Henrik Ibsen

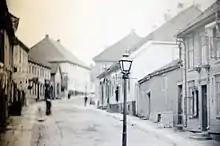
The roof and one of the windows of Altenburggården can be seen in the middle of the picture. Altenburggården was Marichen Altenburg's childhood home, and Henrik Ibsen lived there aged 3–8.

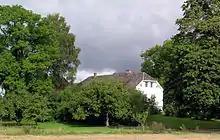
Venstøp outside Skien, originally the Ibsen family's summer house, where they lived permanently 1836–1843. It was a reasonably large farm with large, representative buildings.

After Knud's father Henrich Johan Ibsen (1765–1797) died at sea when Knud was newborn in 1797, his mother Johanne Plesner (1770–1847) married captain Ole Paus (1766–1855) the following year. Like Henrich Johan Ibsen before him, Paus thus became the brother-in-law of Skien's wealthiest man, Diderik von Cappelen. In 1799, Ole Paus sold the Ibsen House in Skien's Løvestrædet (Lion's Street), which he had inherited from his wife's first husband, and bought the estate Rising outside Skien from a sister of his brother-in-law von Cappelen. Knud grew up at Rising with most of his many half-siblings, among them the later governor Christian Cornelius Paus and the shipowner Christopher Blom Paus. In the 1801 census the Paus family of Rising had seven servants.